The Fall of the Louse of Usher

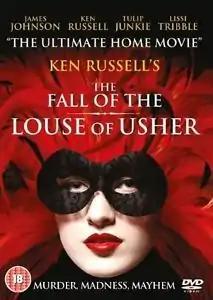
DVD cover

The Fall of the Louse of Usher is a 2002 British arthouse horror comedy film written and directed by Ken Russell. The film is loosely based on several Edgar Allan Poe stories, notably the 1839 short story "The Fall of the House of Usher".